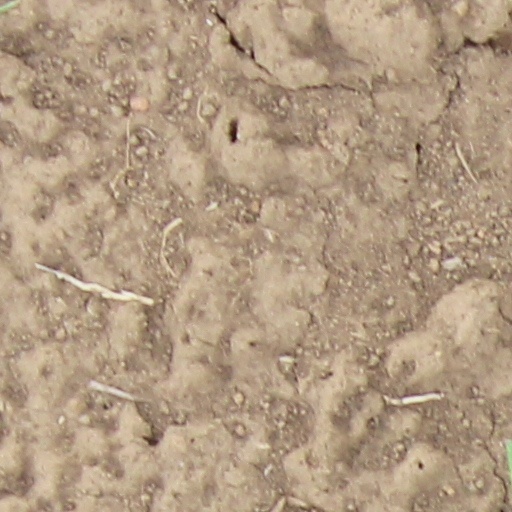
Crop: wheat